Murder of Gabriel Cruz

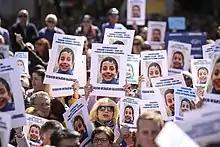

The murder of Gabriel Cruz, also known as Operación Nemo, refers to the events related to the disappearance of Gabriel Cruz Ramírez, aged 8, on the afternoon of 27 February 2018 in Almería, Andalusia, Spain.